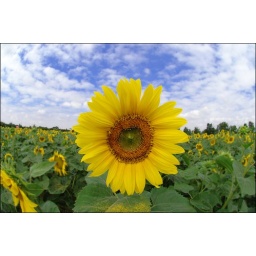
A beautiful field by the side of an otherwise dreary long road